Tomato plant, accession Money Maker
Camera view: vertical (180 deg); turntable rotation: 300 degrees
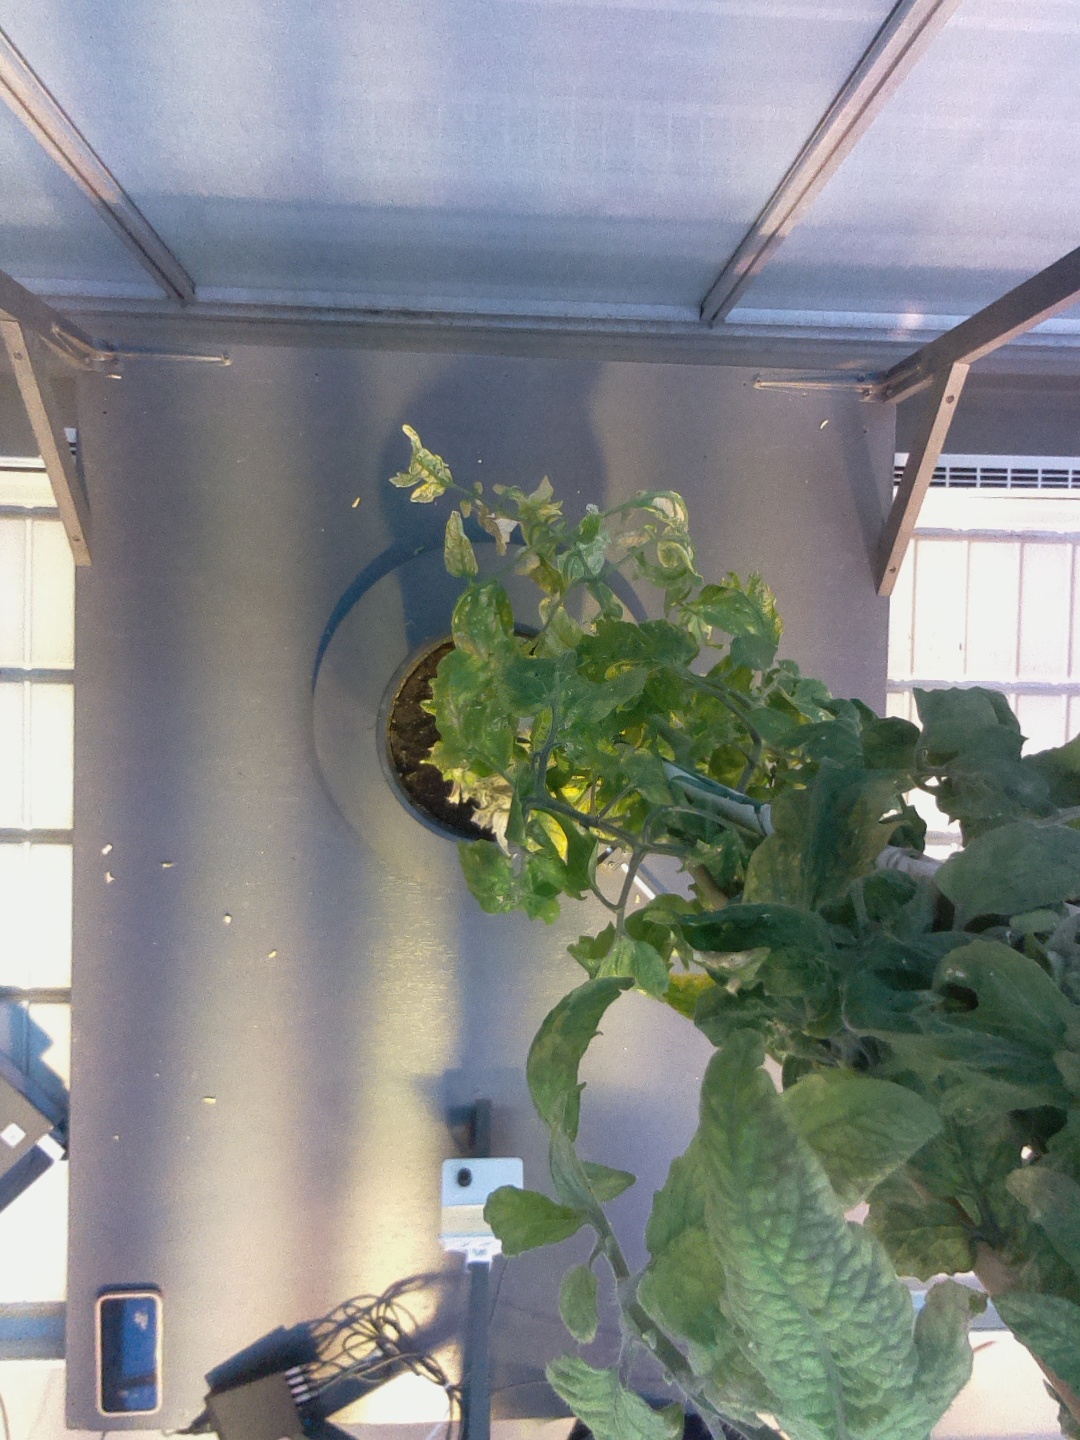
BBCH growth stage 79: 90% -100% of final fruit size